Glossary of British ordnance terms

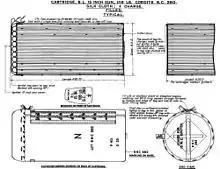

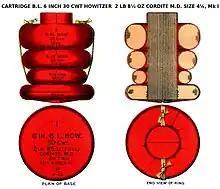

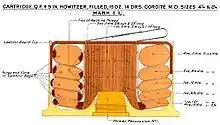

"Cartridge" in British ammunition terminology typically refers to the physical object containing the propellant that a gunner loads.